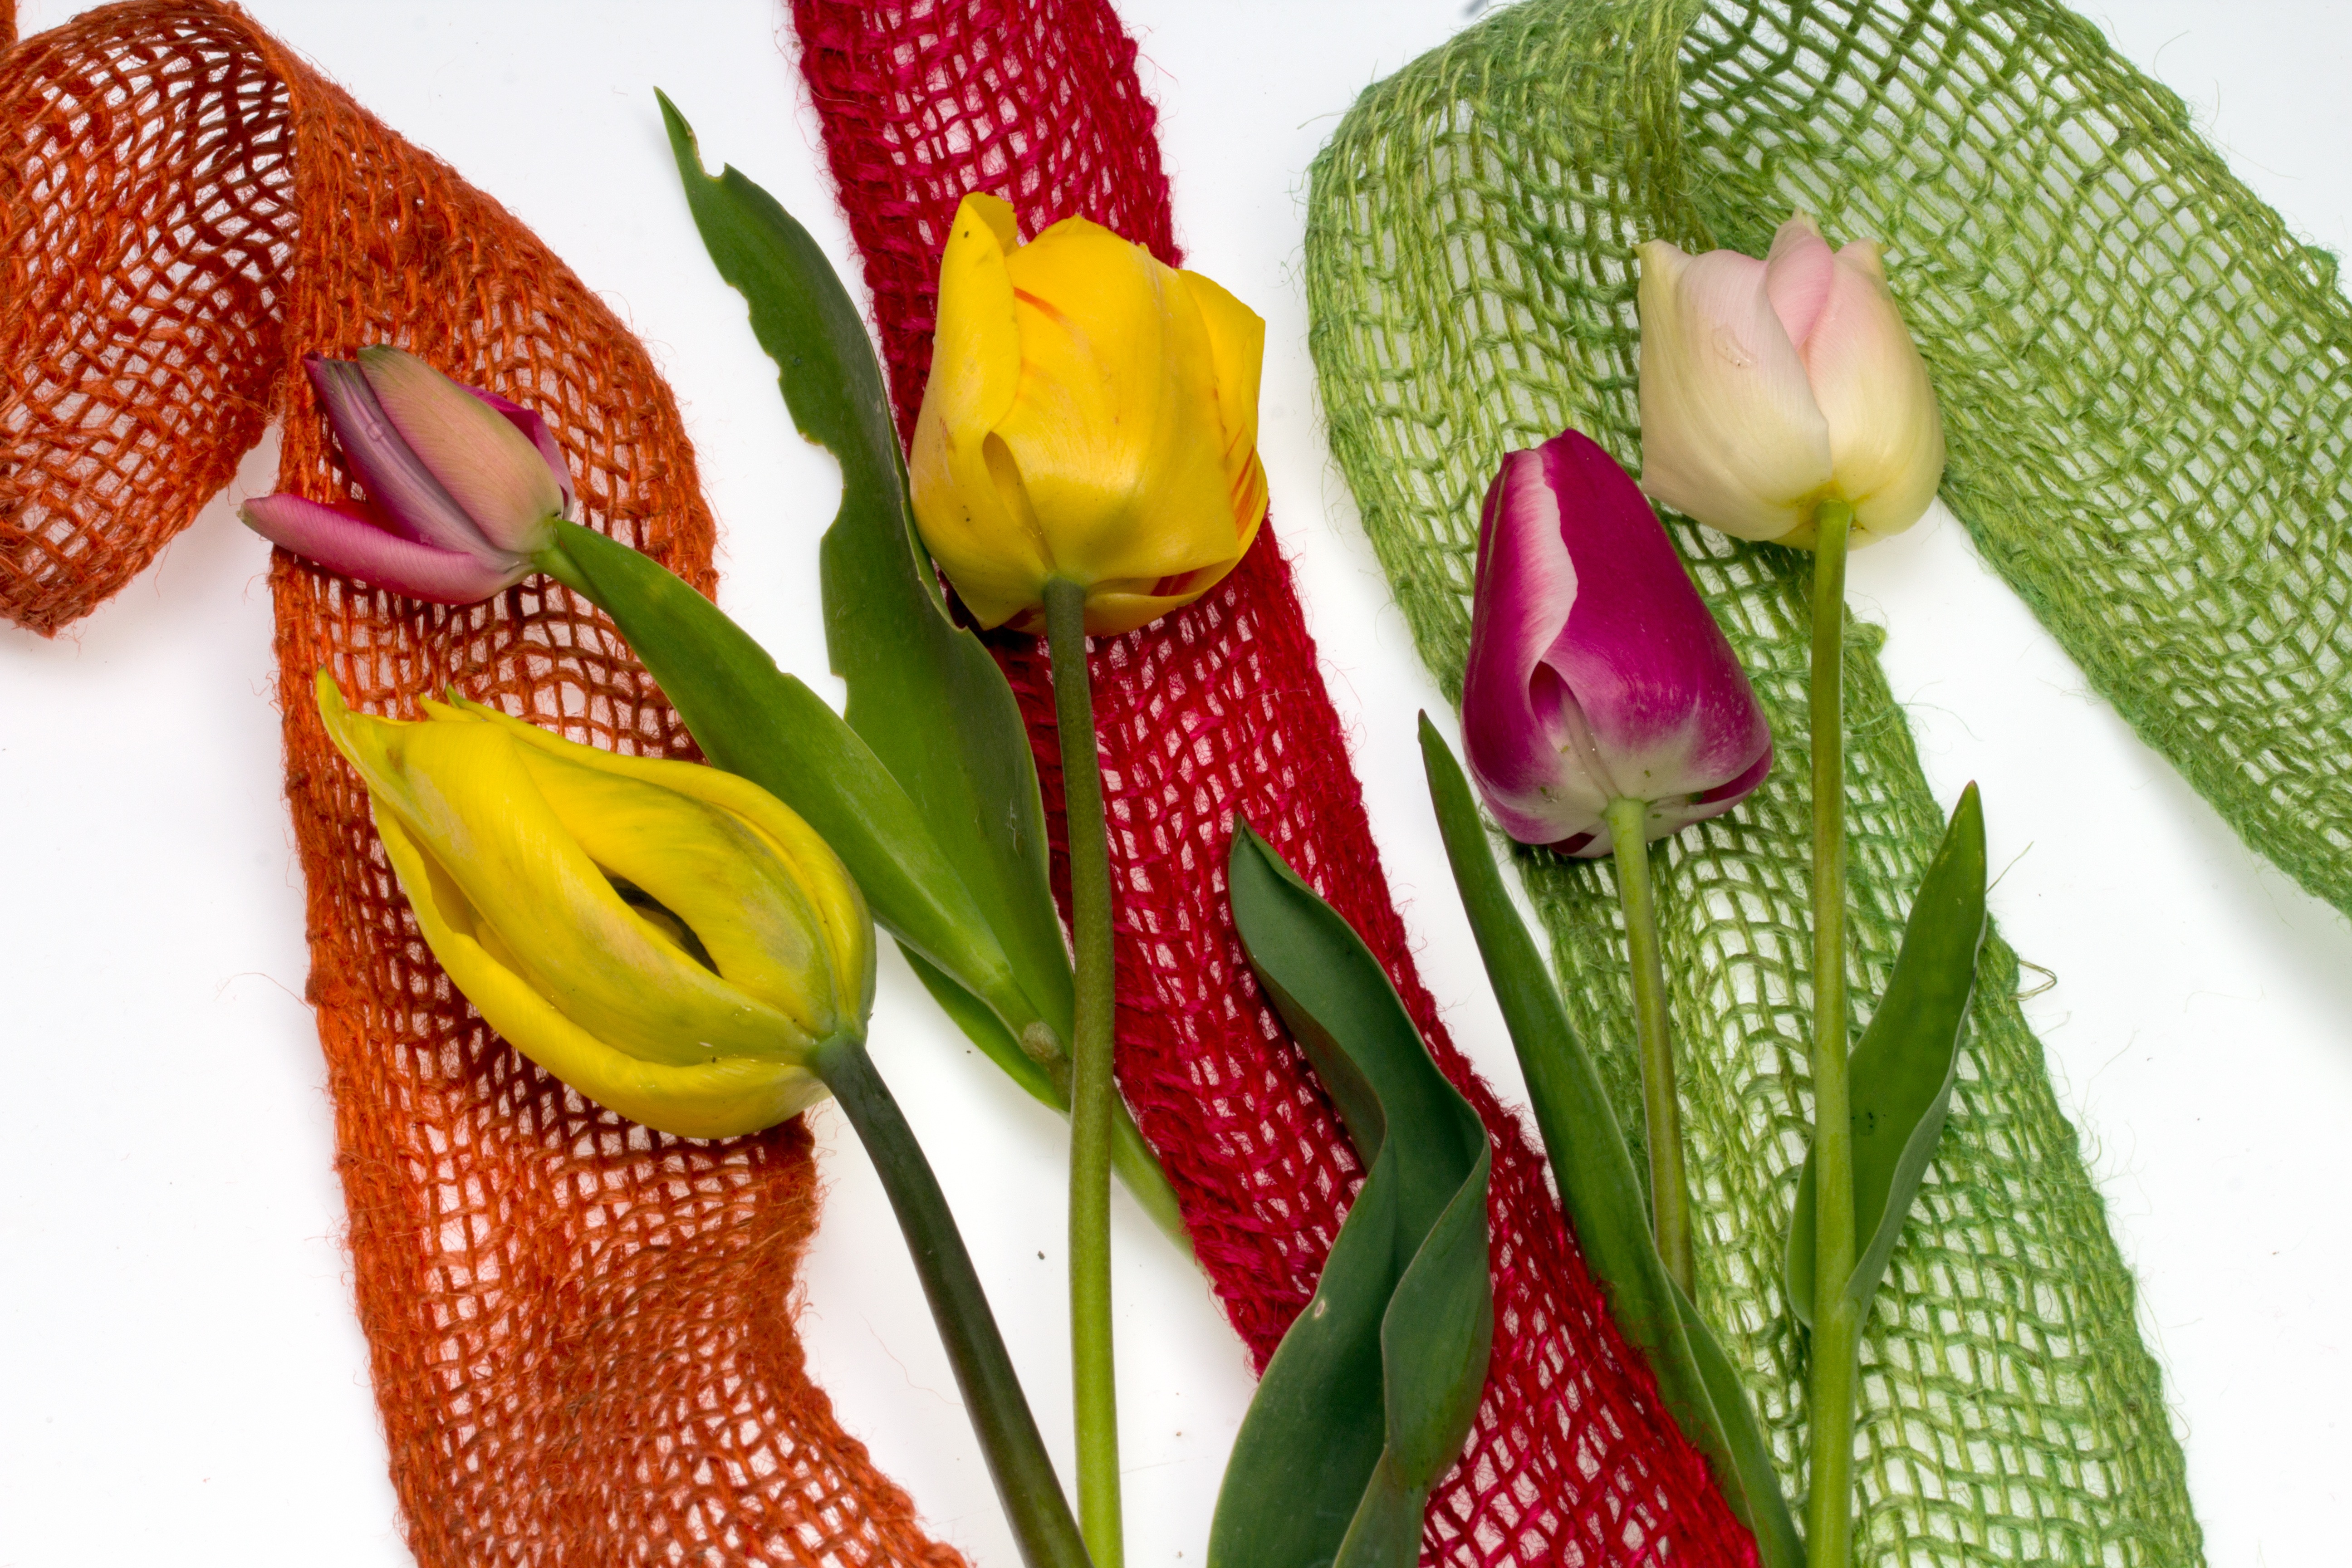
plant, flower, pattern, food, produce, flora, flowers, composition, tulips, flowering plant, carnivorous plant, land plant